UEFA Euro 1976

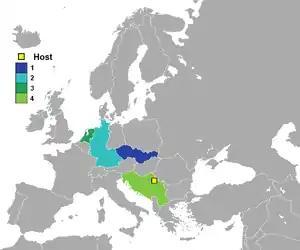
1976 UEFA European Football Championship finalists

At the final tournament, extra time and a penalty shoot-out were used to decide the winner if necessary.